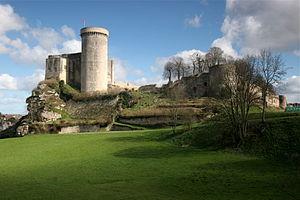
Lupicaire est un chef de routiers du XIIᵉ siècle, au service de Jean sans Terre d'abord, puis de Philippe Auguste ensuite.
Falaise est une commune française, située dans le département du Calvados en région Normandie, peuplée de 8 186 habitants.
Le donjon est la tour la plus haute d'un château fort au Moyen Âge, destinée à servir à la fois de point d'observation, de poste de tir et de dernier refuge si le reste de la fortification vient à être prise par un ennemi. Cette tour, ou ce bâtiment fortifié, sert aussi en général de résidence au seigneur du château.
Le château de Falaise est un château fort formé d'une enceinte, situé sur un éperon rocheux au sud-ouest de la ville de Falaise dans le département français du Calvados. Il est classé au titre des monuments historiques.